Kinar (film)

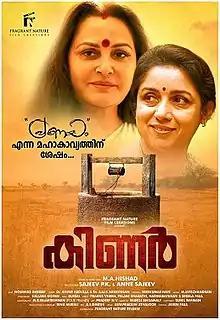

Kinar (Well in Malayalam), titled Keni in, is a 2018 Indian drama film co-written and directed by M. A. Nishad. It was produced by the studio of Fragrant Nature Film Creations, and was made simultaneously in Malayalam and Tamil. Focusing on the issue of water scarcity in a town between Kerala and Tamil Nadu, the film stars Jaya Prada and Revathi, with different sets of ensemble cast for the two versions. M. Jayachandran and Bijibal composed the soundtrack and score. Noushad Sherif was director of photography and Sreekumar Nair edited the film. Both versions were released worldwide on 23 February 2018. The Malayalam version received positive reviews while the Tamil version received negative reviews. Both versions were box-office bombs.